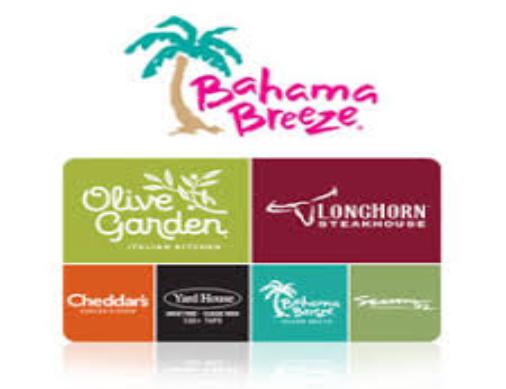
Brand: bahama breeze
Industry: Leisure